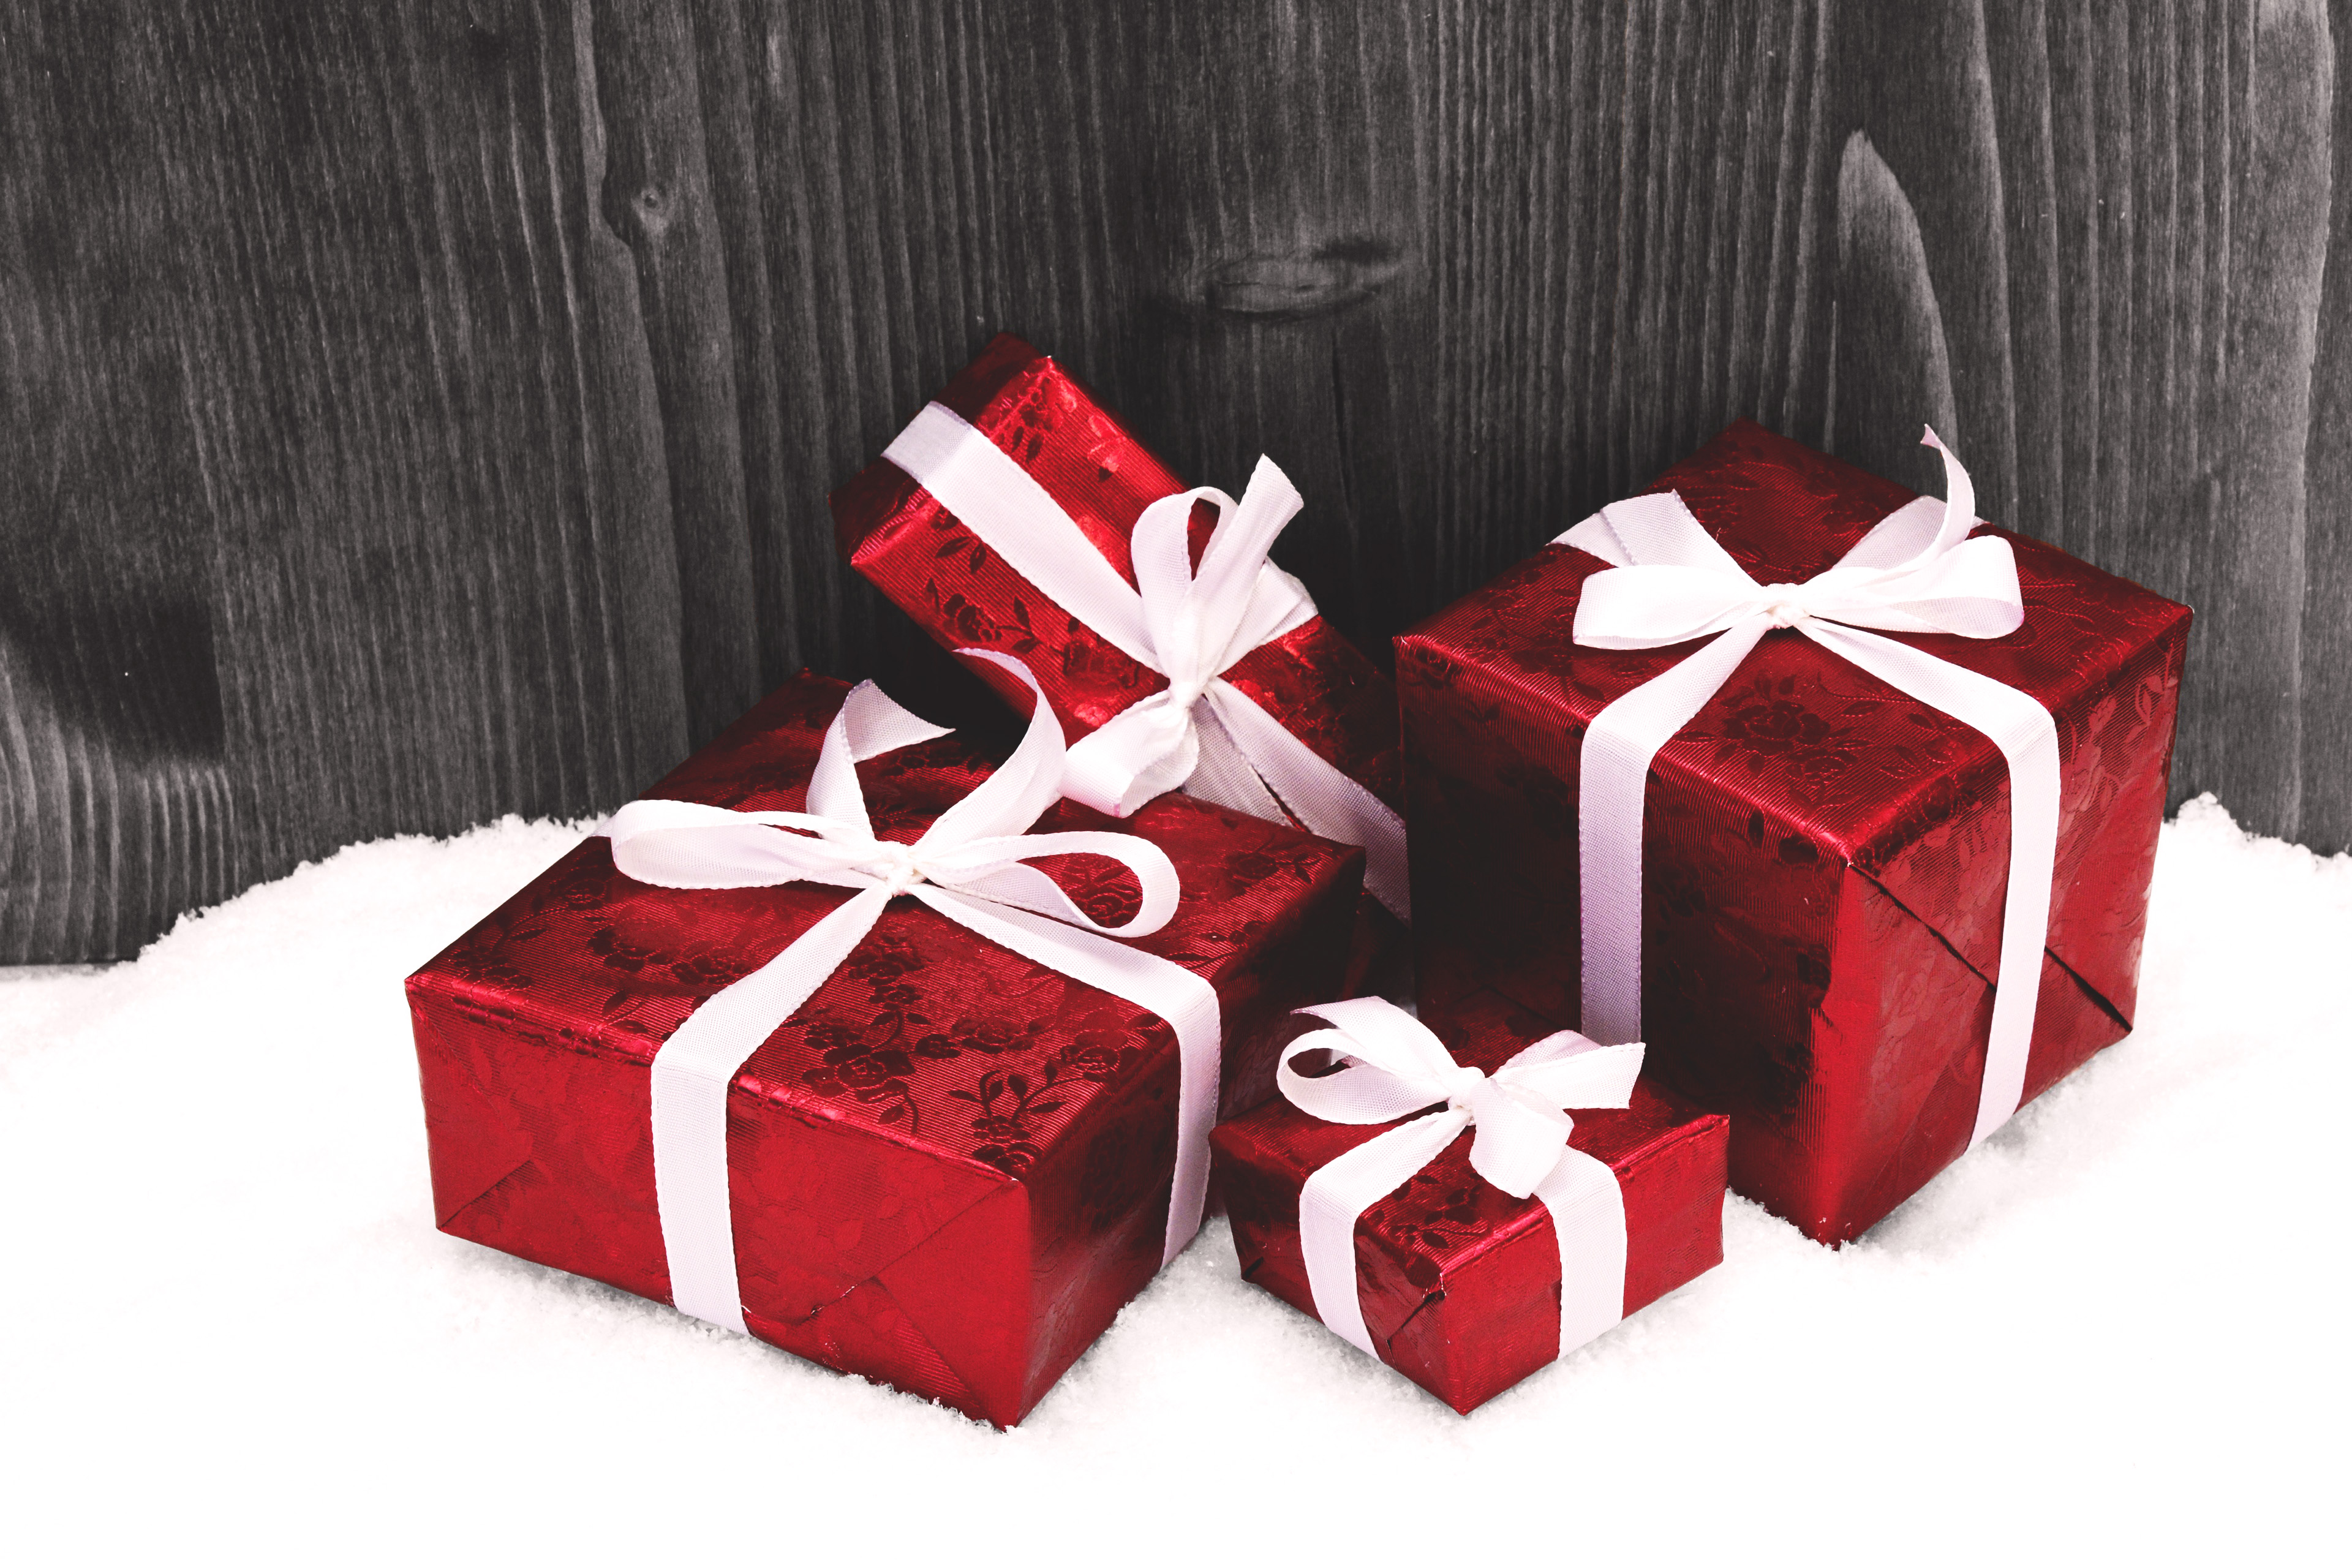
present, red, ribbon, gift wrapping, party favor, wedding favors, valentine's day, box, heart, holiday, christmas ornament, carmine, love, christmas eve